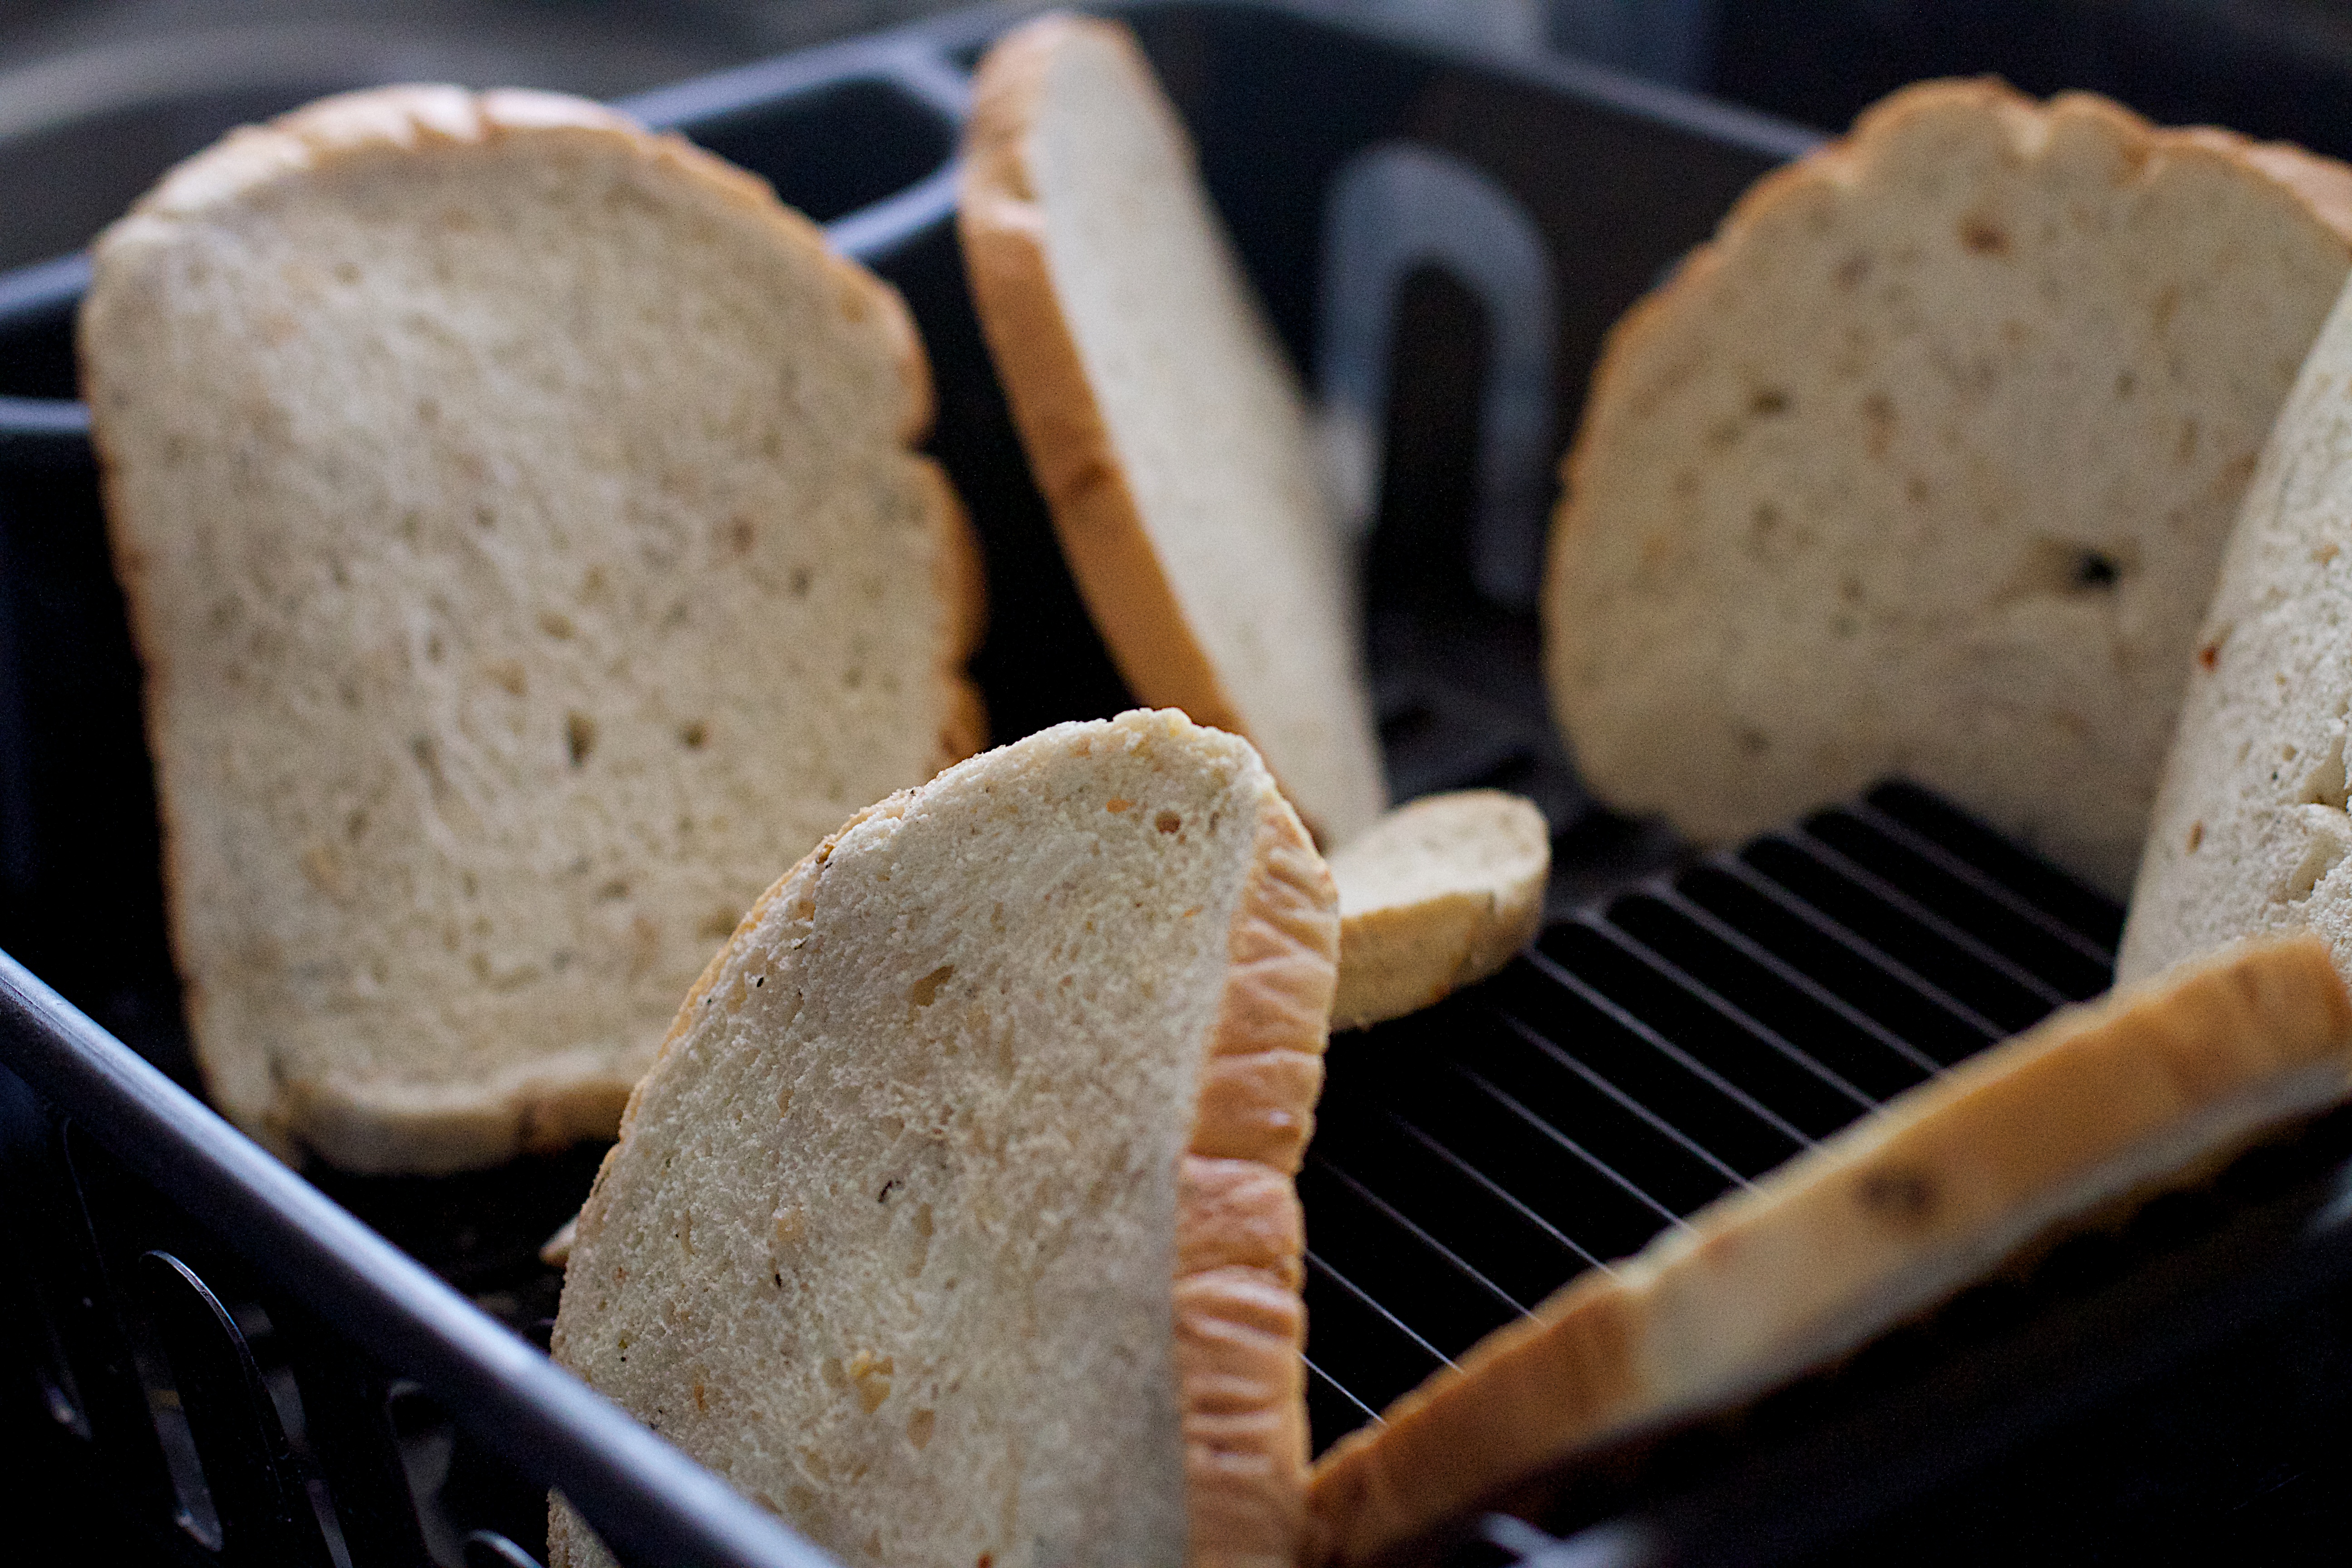
dish, meal, food, produce, breakfast, baking, bread, ciabatta, baked goods, grass family